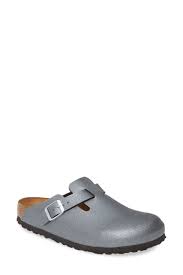
Label: Clog